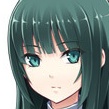
Portrait style: Anime Portrait